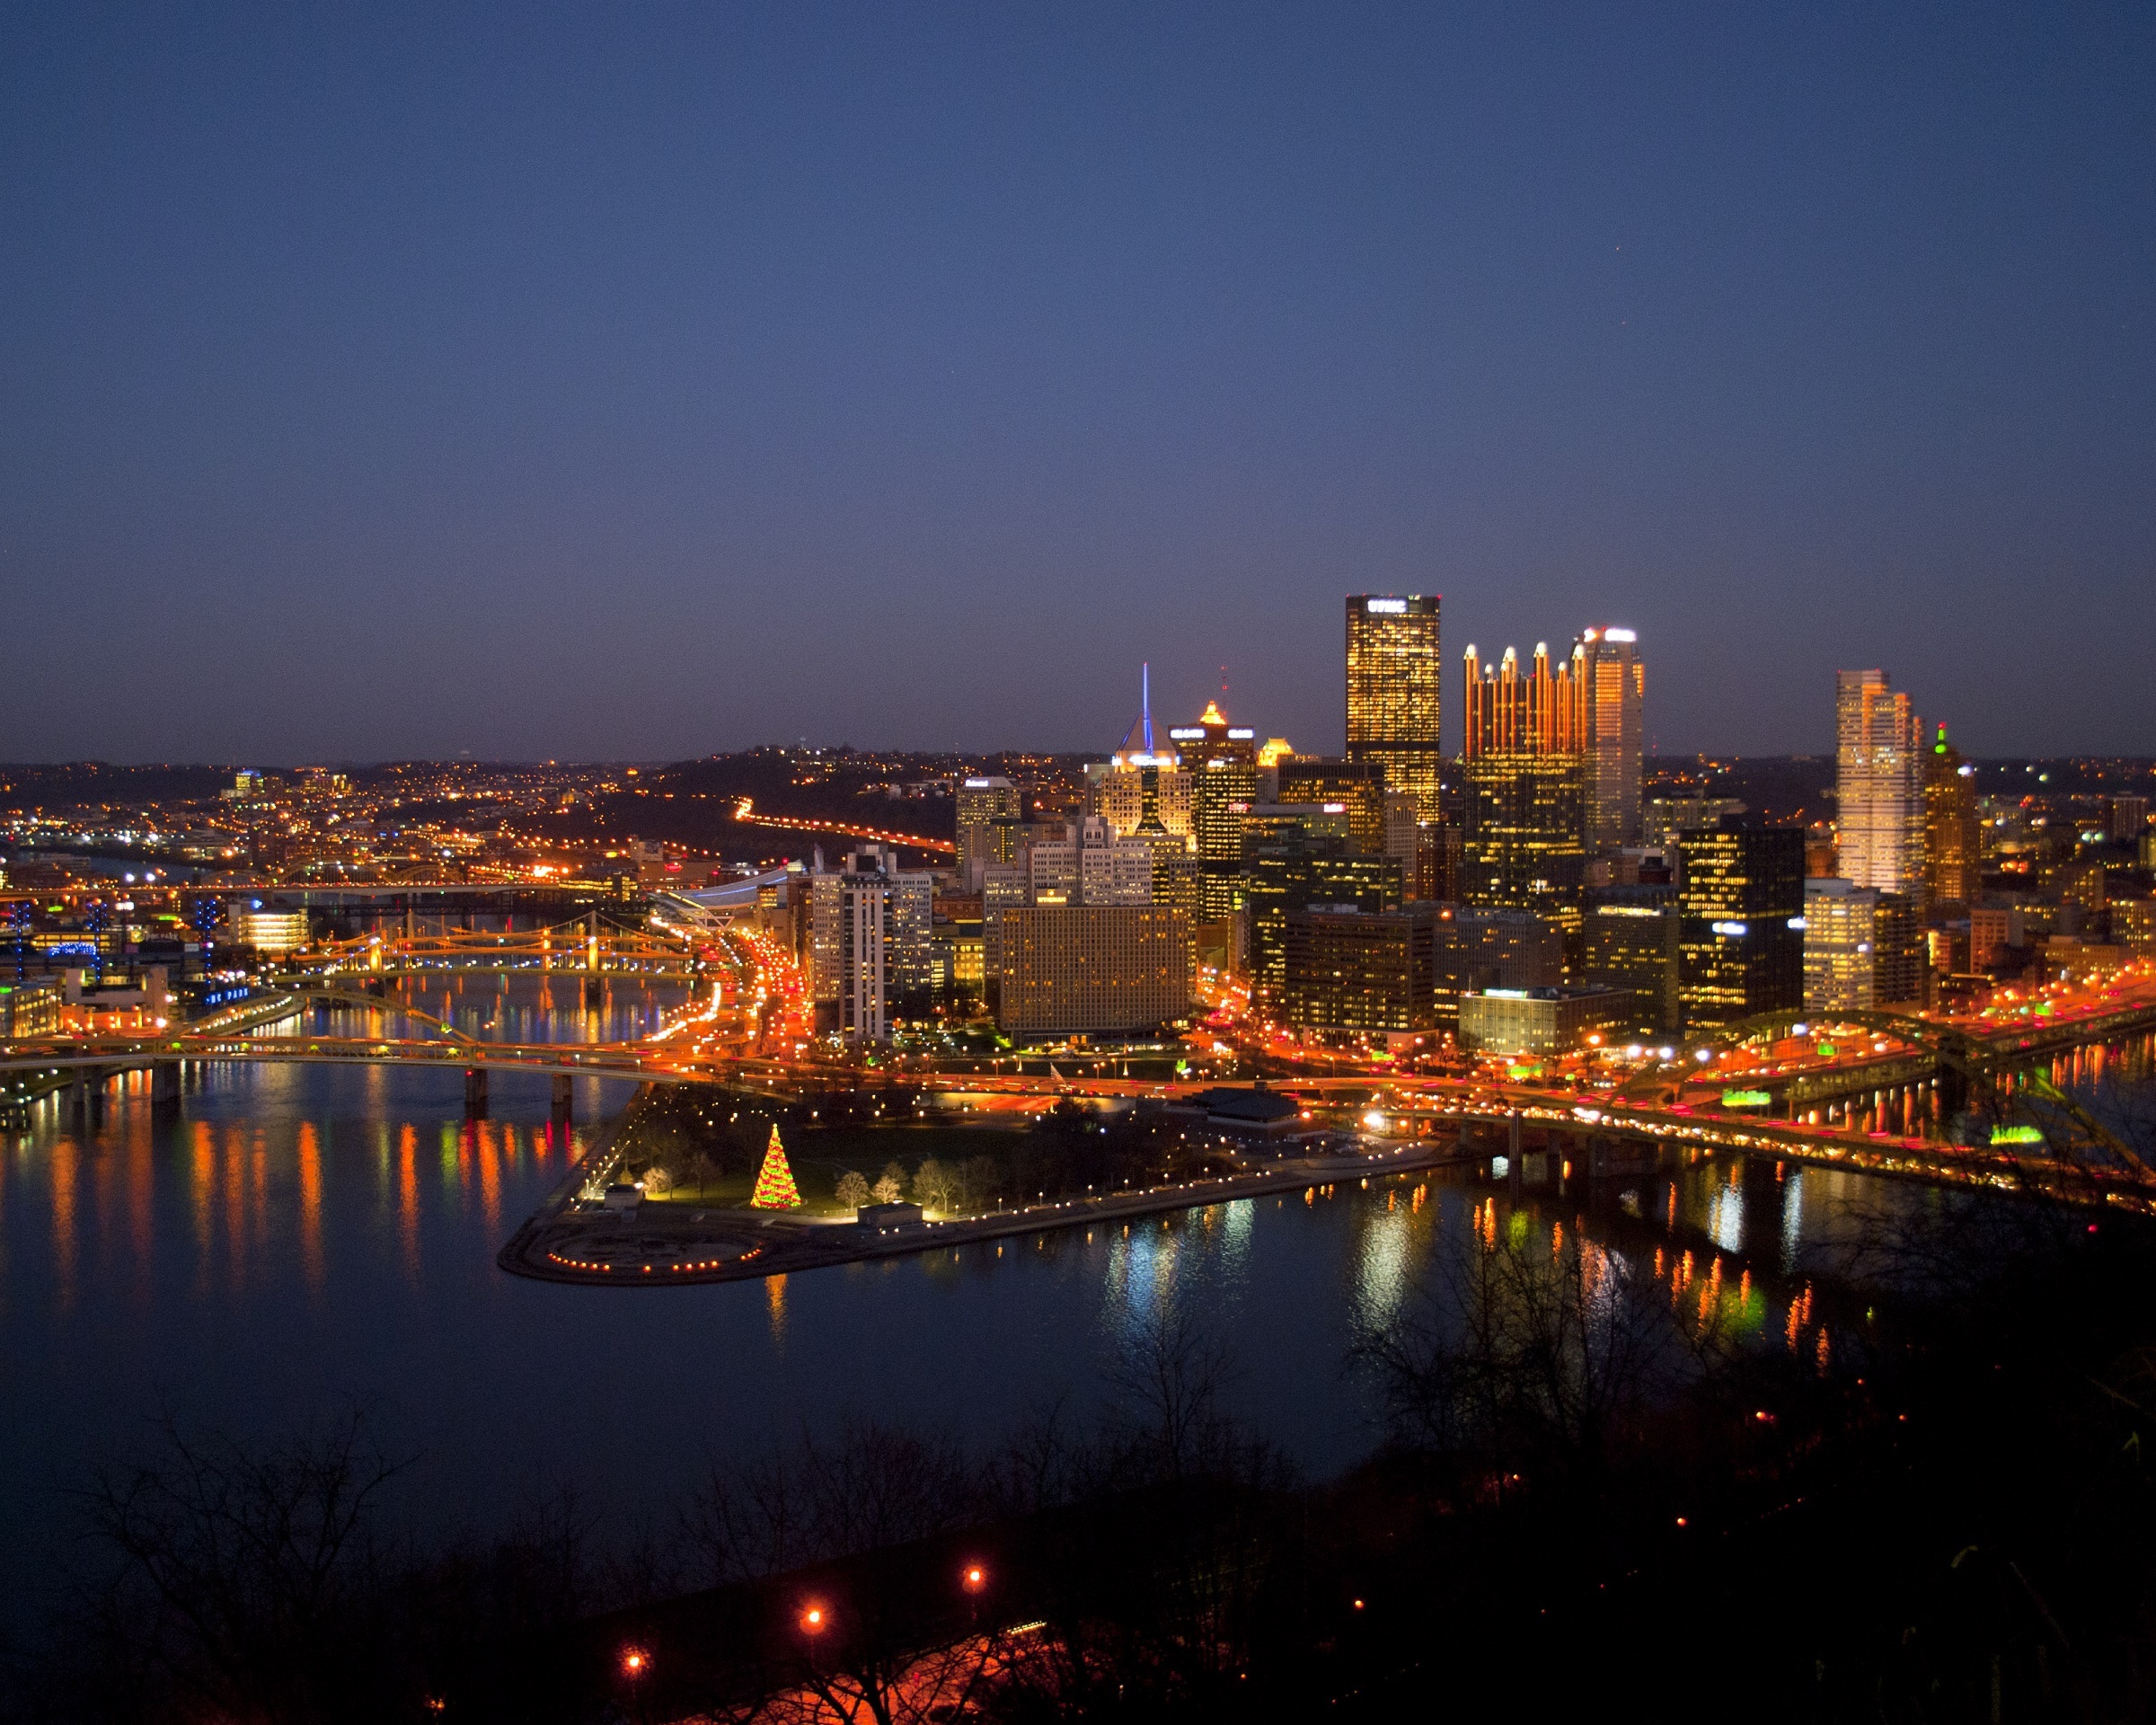
horizon, architecture, sunset, skyline, night, dawn, city, skyscraper, urban, river, cityscape, panorama, downtown, dusk, evening, twilight, reflection, usa, metropolitan, pittsburgh, lights, skyscrapers, pennsylvania, bridges, metropolis, aerial photography, urban area, human settlement, metropolitan area